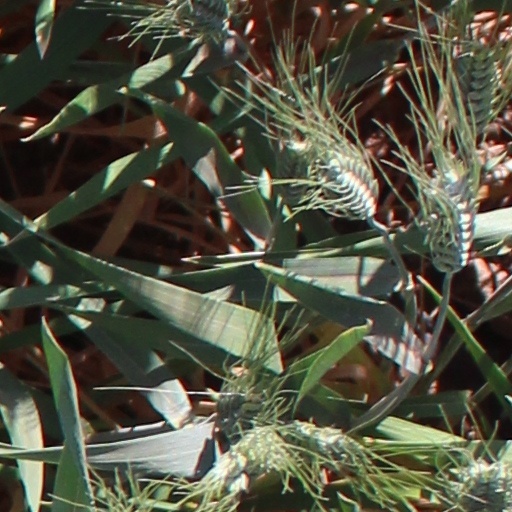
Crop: wheat